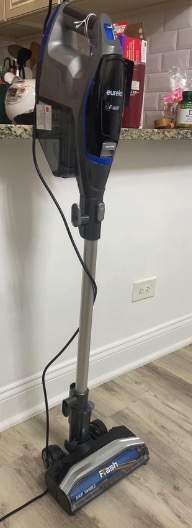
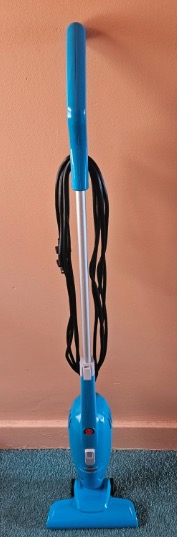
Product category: items_vacuum
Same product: no